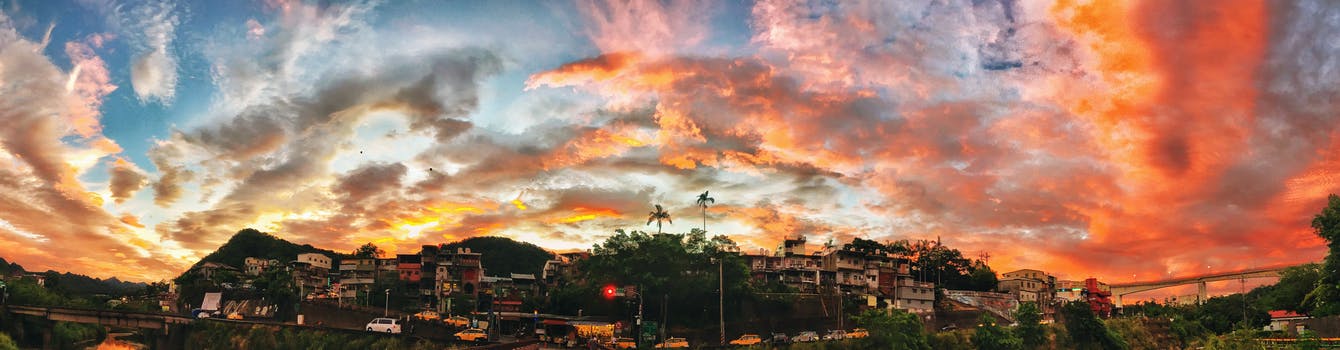
Label: No Watermark